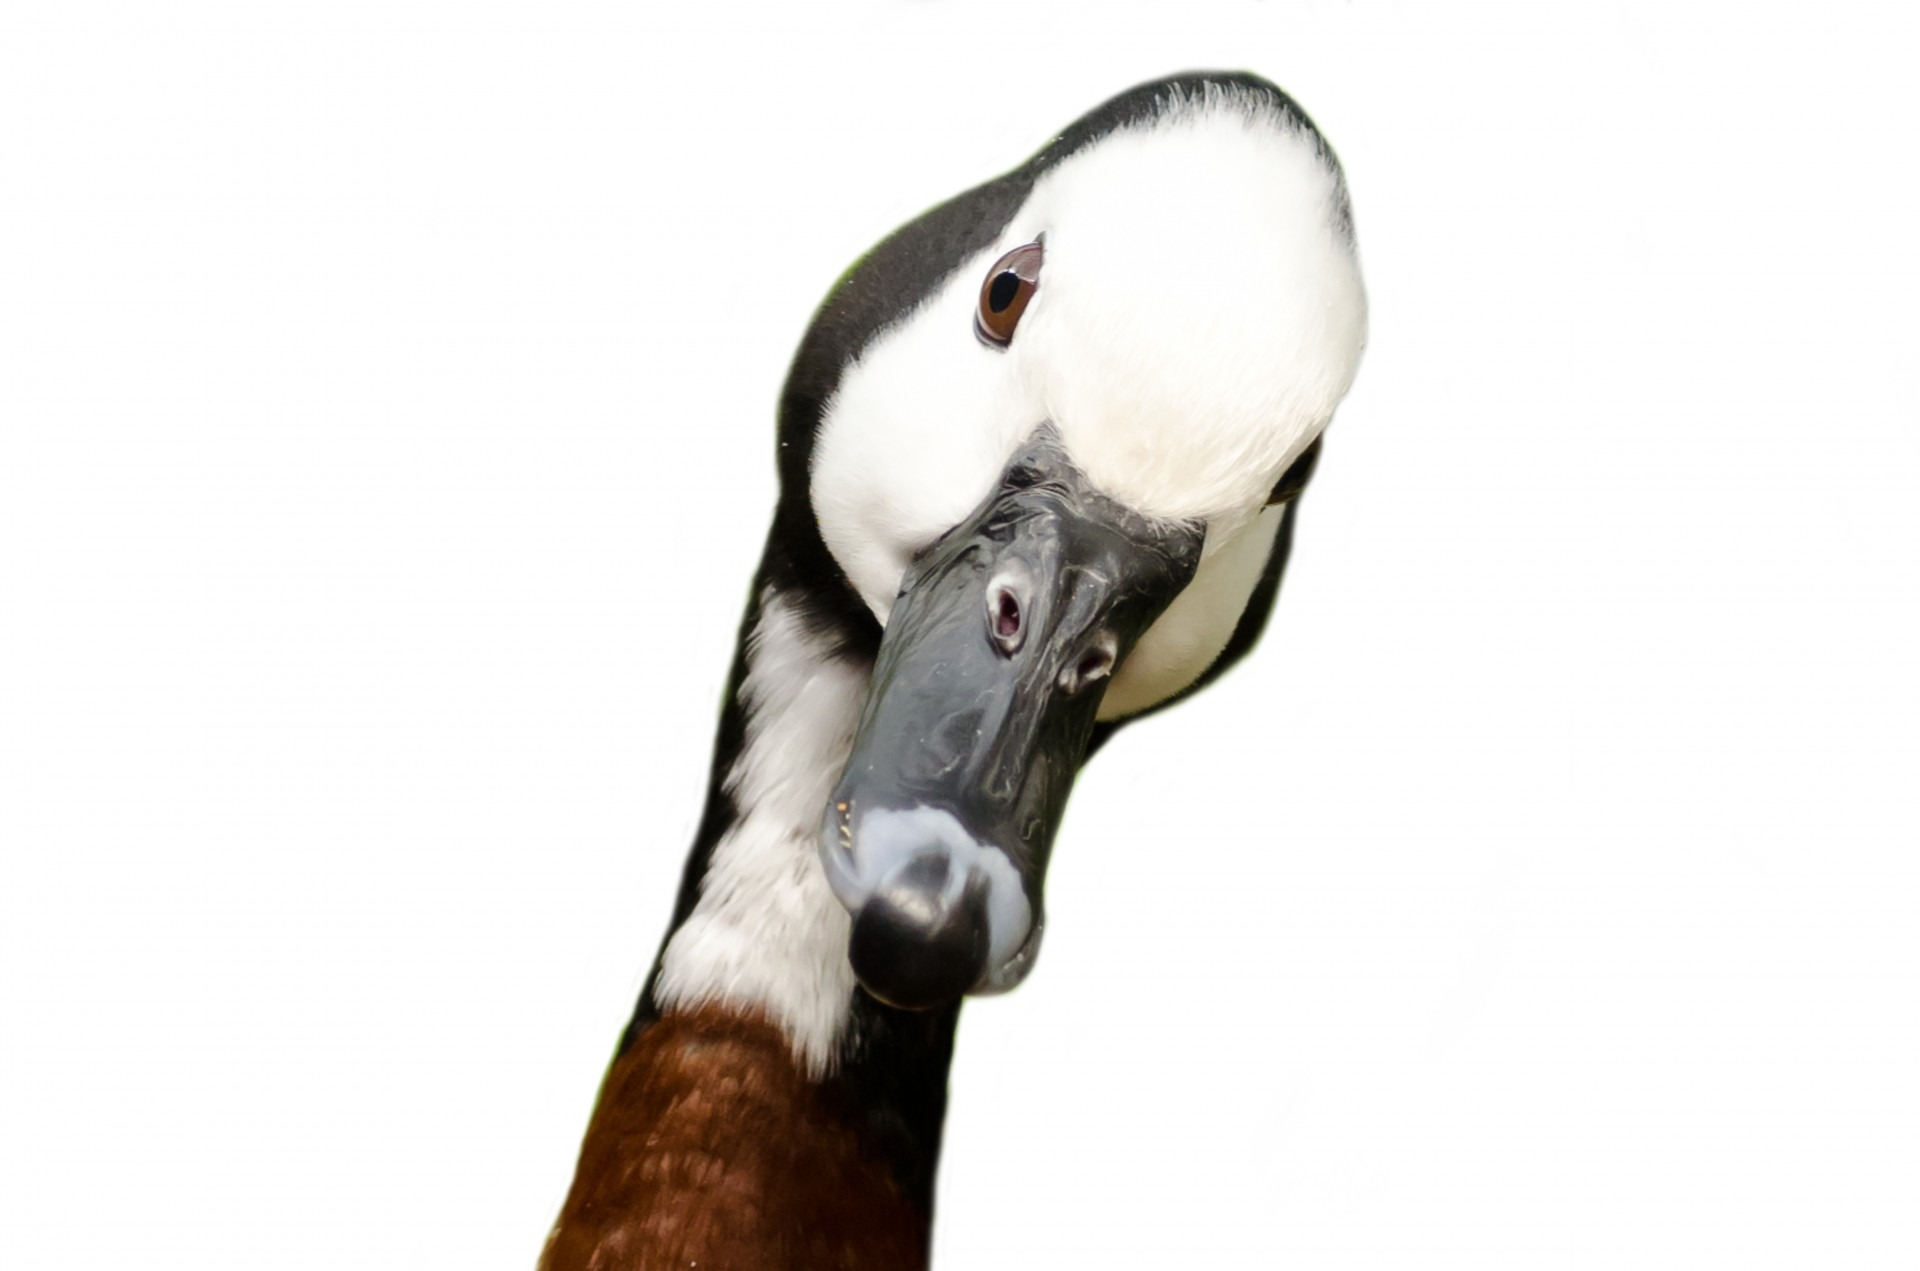
water, nature, path, bird, game, animal, isolated, beak, color, black, fowl, avian, fauna, cutout, ornithology, one, background, feathers, goose, vertebrate, front, image, facing, watching, freshwater, branta, nobody, clipping, flightless bird